Shakespeare's sonnets

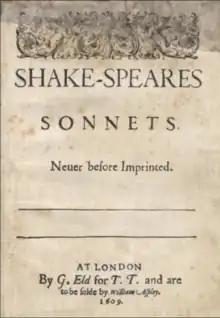
Thorpe edition of the sonnets (1609)

William Shakespeare (c. 23 April 1564 – 23 April 1616) wrote sonnets on a variety of themes. When discussing or referring to Shakespeare's sonnets, it is almost always a reference to the 154 sonnets that were first published all together in a quarto in 1609. However, there are six additional sonnets that Shakespeare wrote and included in the plays "Romeo and Juliet", "Henry V" and "Love's Labour's Lost". There is also a partial sonnet found in the play "Edward III".